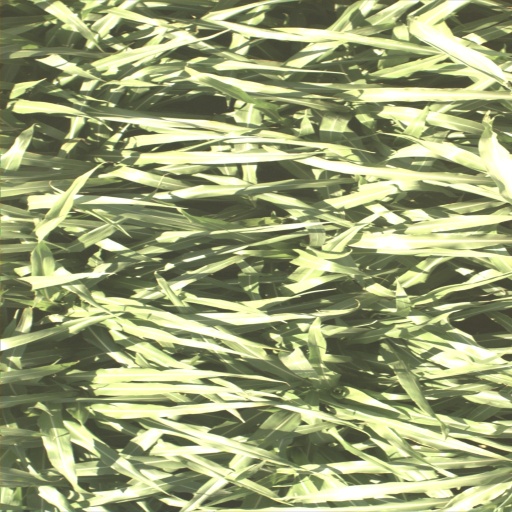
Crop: sorghum